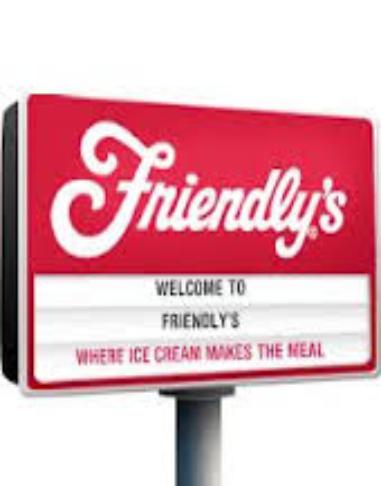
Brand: Friendly's
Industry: Food